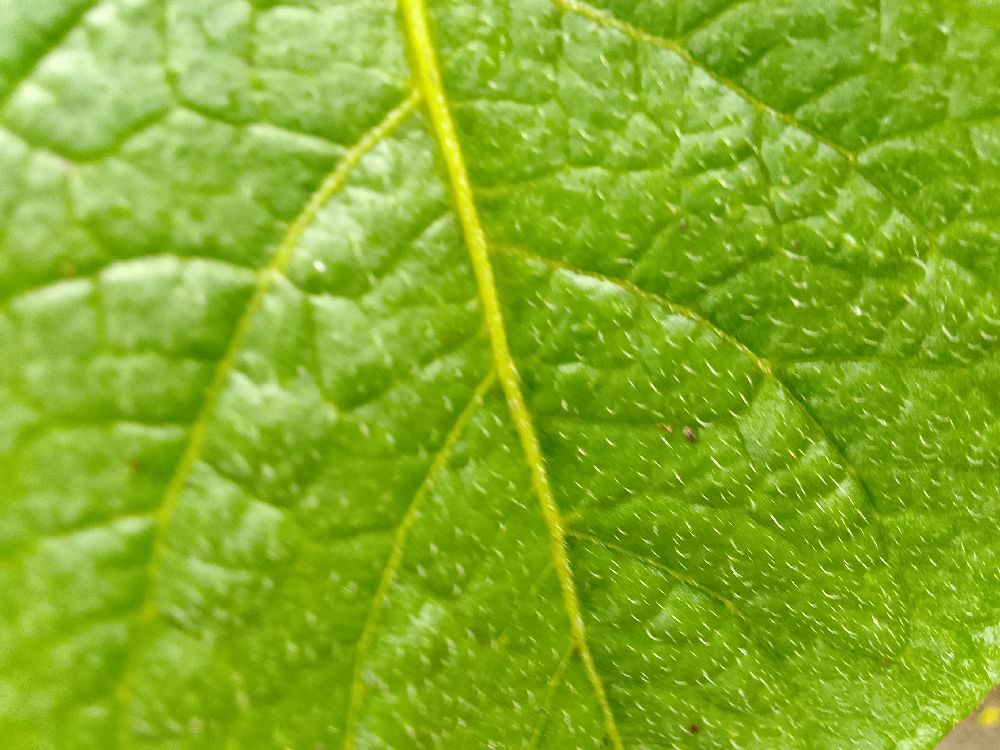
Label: Healthy